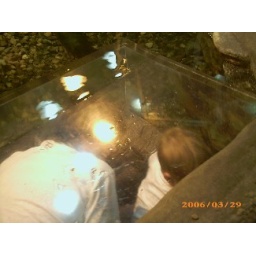
looking at turtles under water